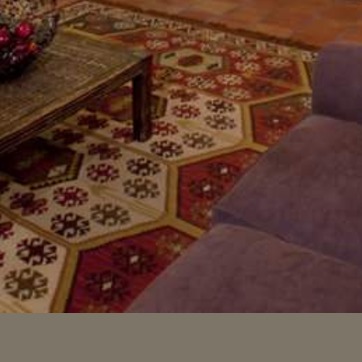
Material: carpet